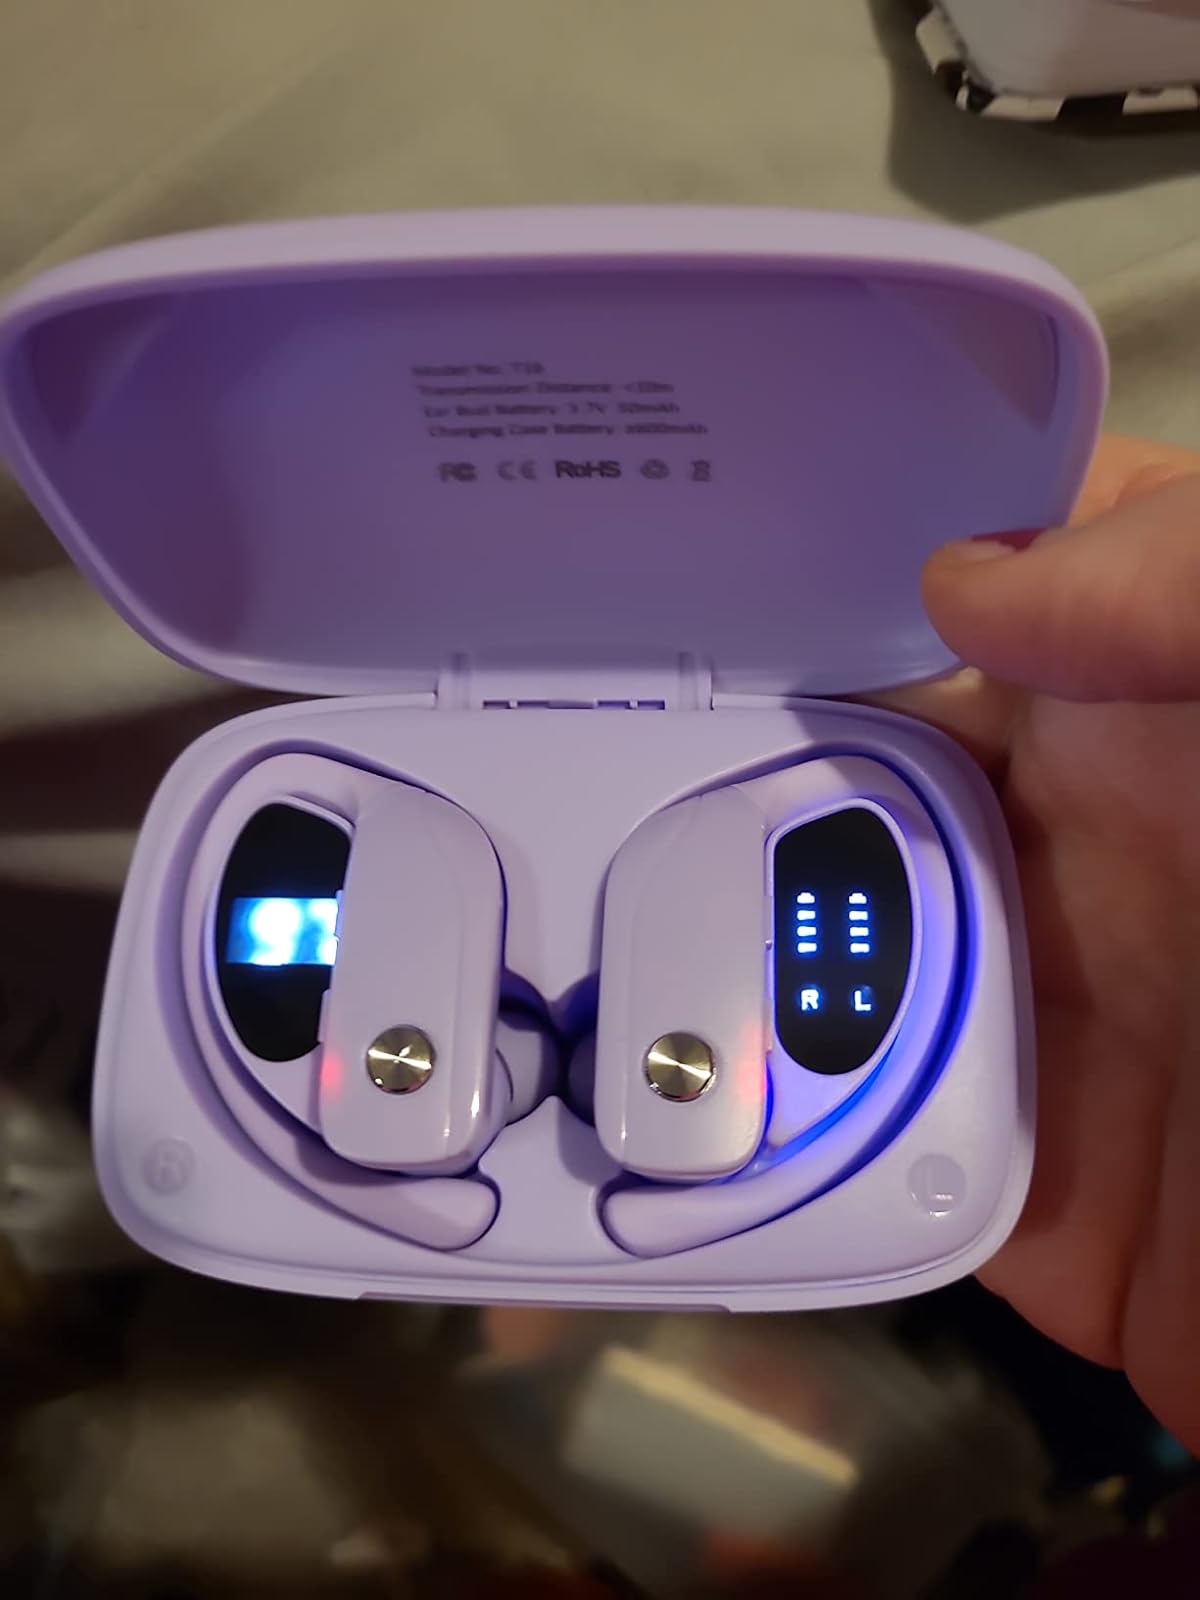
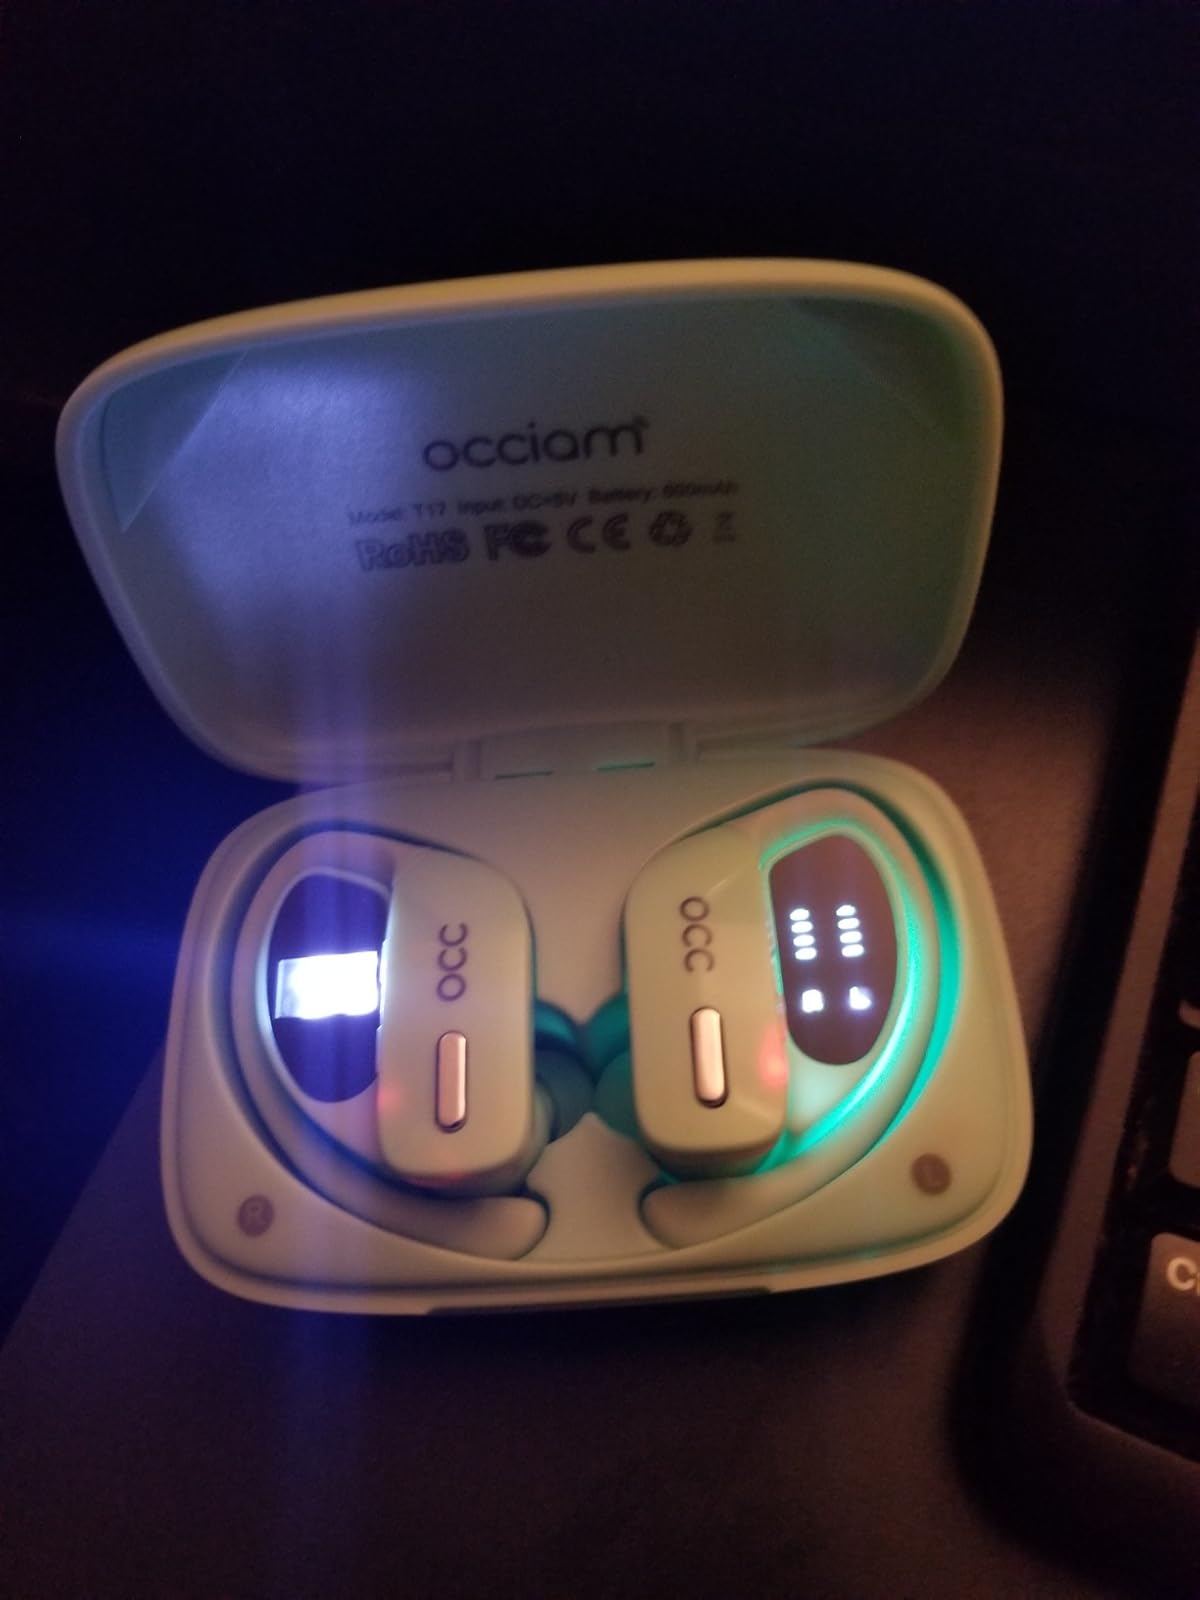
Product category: earbuds
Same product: no